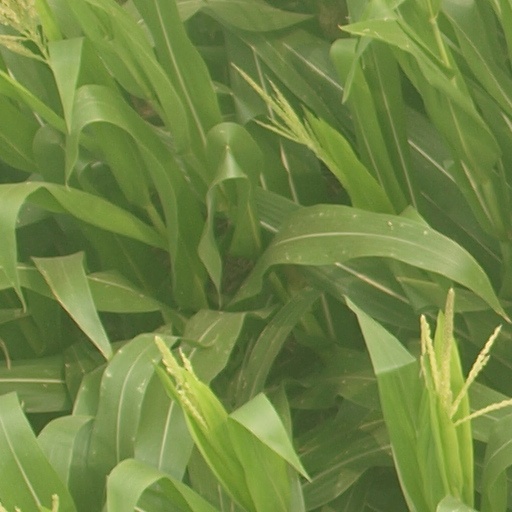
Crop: maize; corn